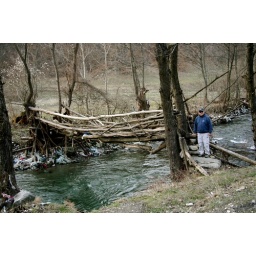
It's water under the bridge